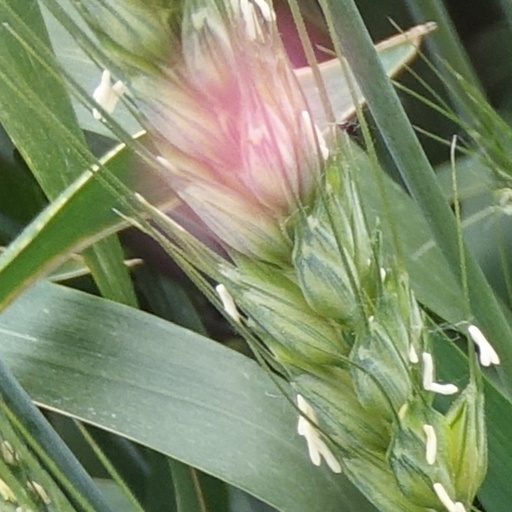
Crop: wheat